Shane Larkin

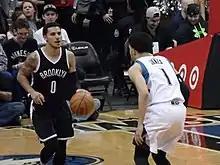
Larkin with the Brooklyn Nets dribbling against Tyus Jones, 2016

On July 9, 2015, Larkin signed with the Brooklyn Nets. He made his debut for the Nets in the team's season opener against the Chicago Bulls on October 28, recording six points and eight assists as a starter in a 115–100 loss. On January 13, 2016, he scored a then season-high 17 points off the bench in a 110–104 win over his former team, the New York Knicks. On February 1, he recorded eight points, a career-high 14 assists and six rebounds off the bench in a 105–100 loss to the Detroit Pistons. On April 11, he scored a career-high 20 points as a starter in a 120–111 loss to the Washington Wizards.